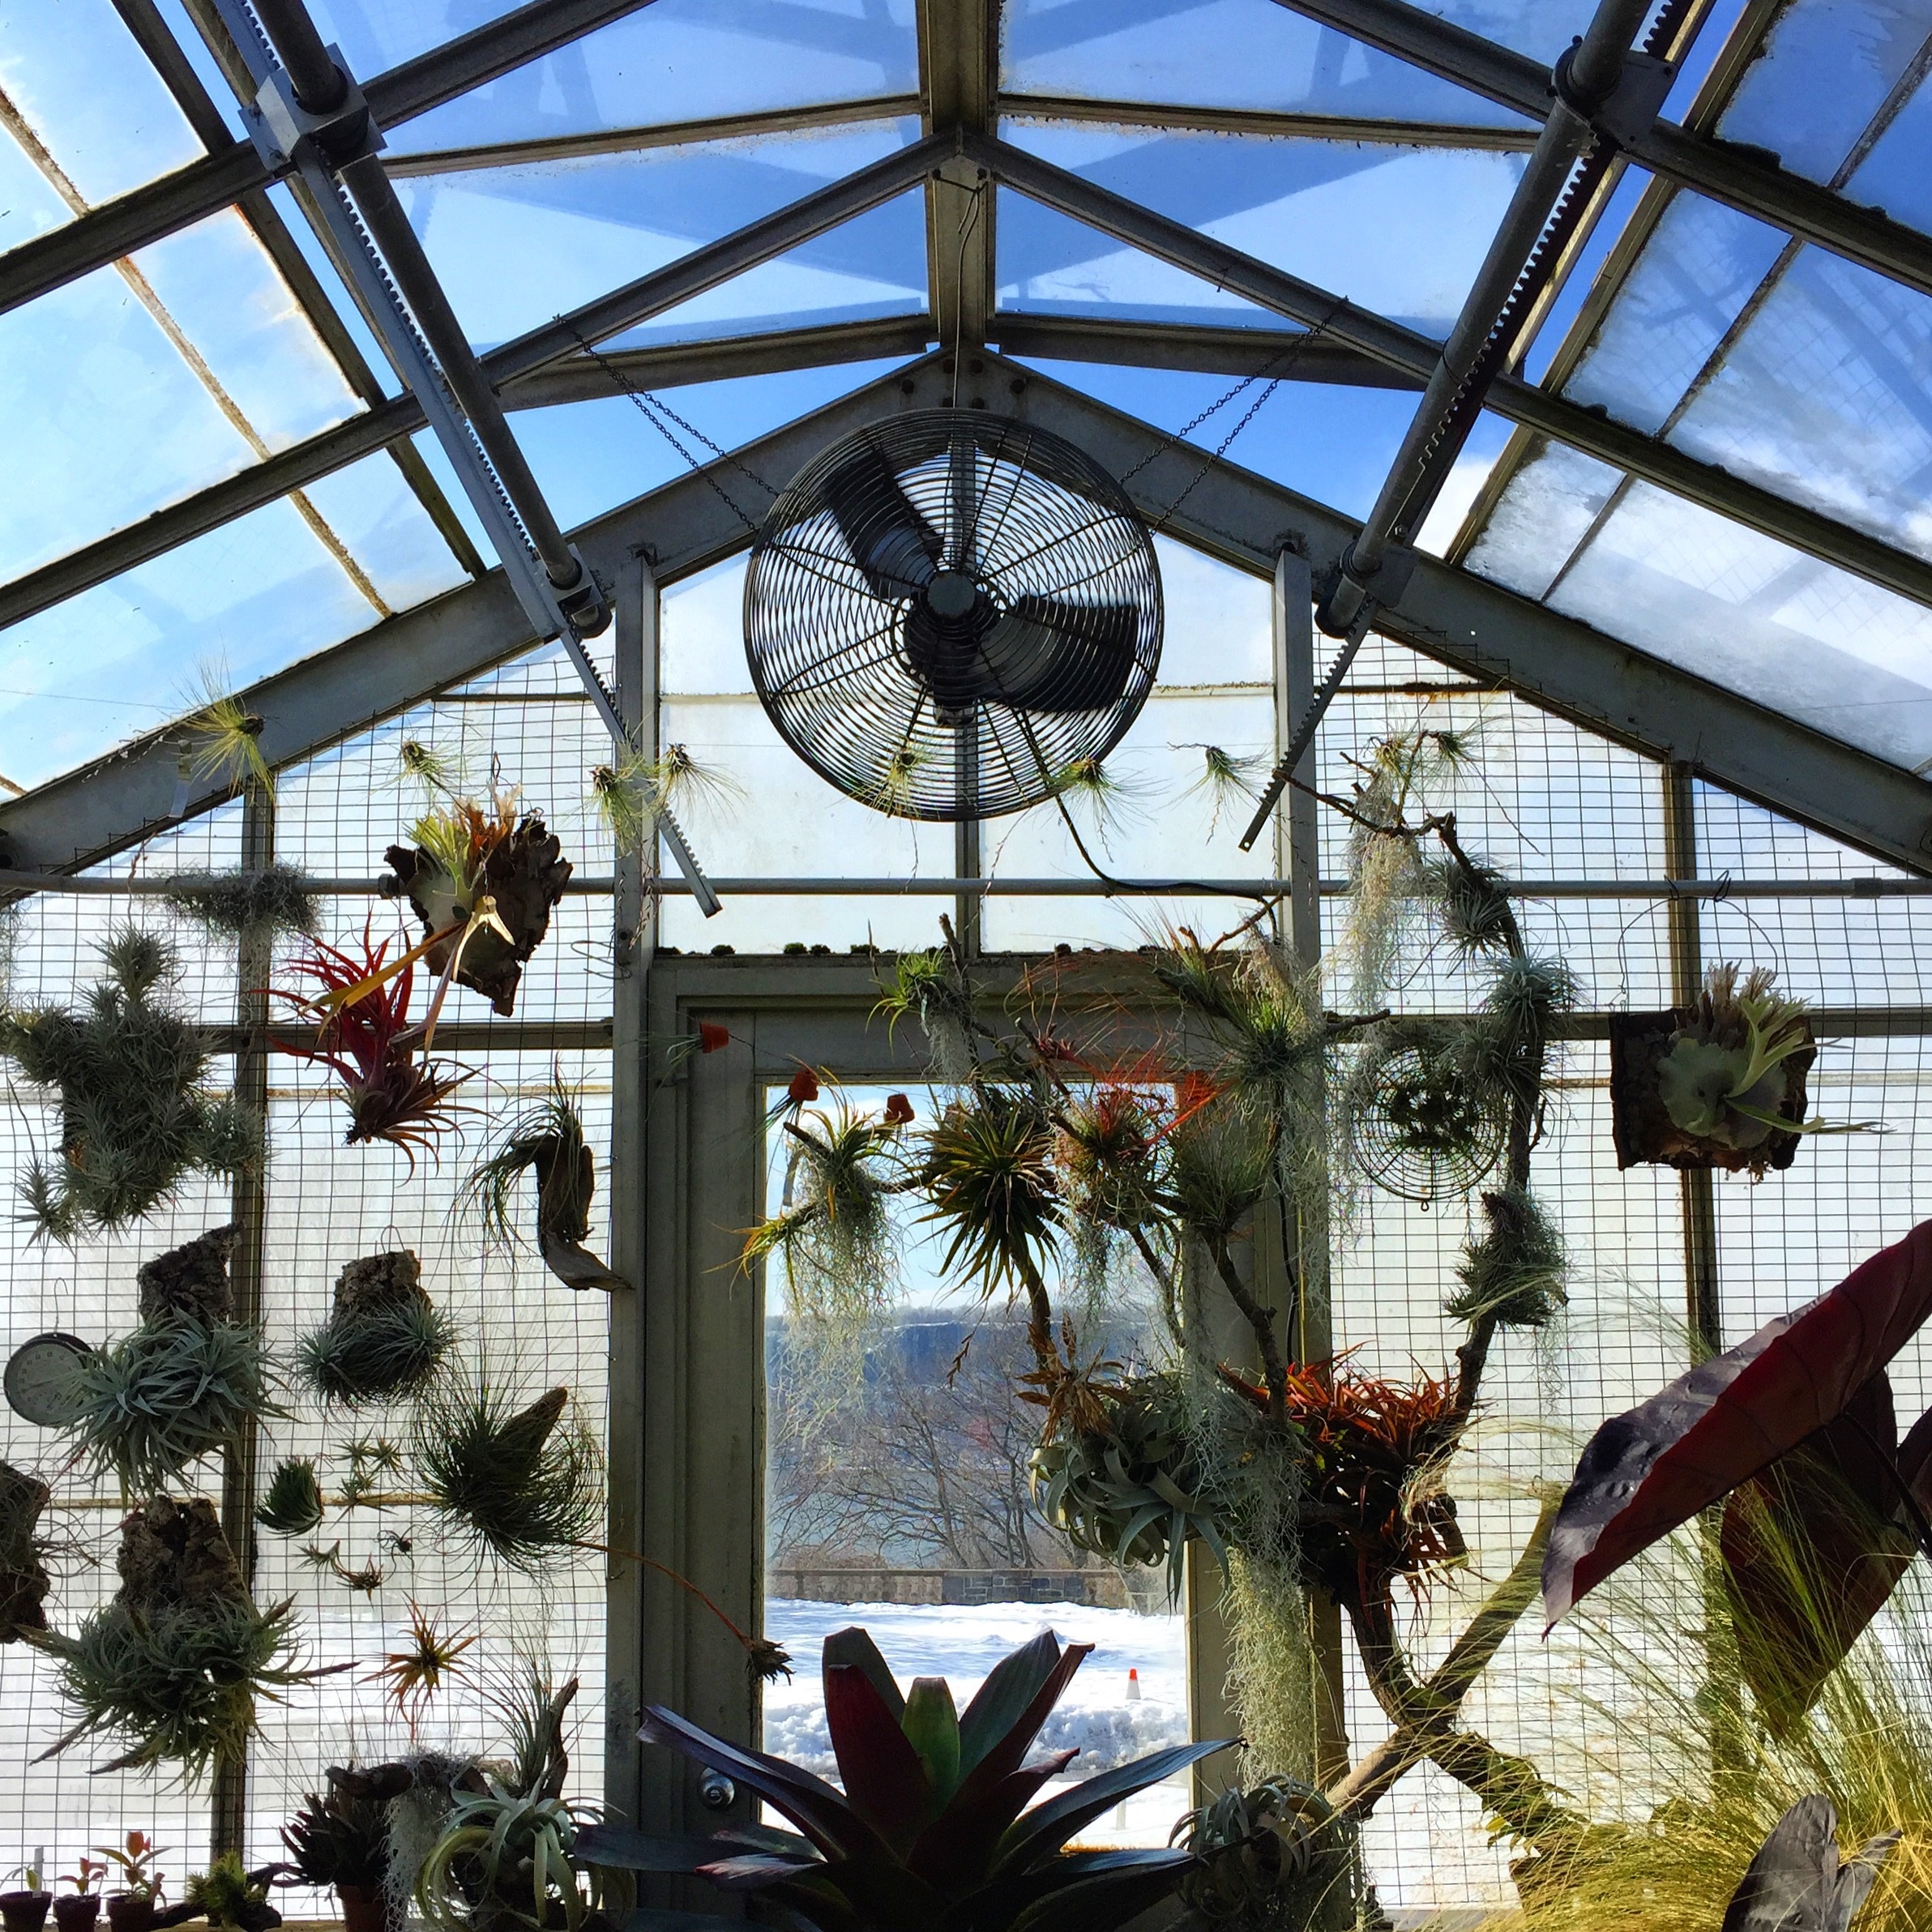
flower, window, tool, greenhouse, outdoor structure